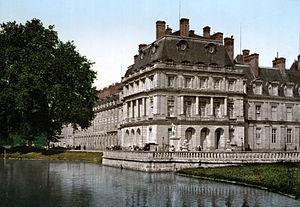
Le château de Fontainebleau est un château royal de styles principalement Renaissance et classique, près du centre-ville de Fontainebleau, à une soixantaine de kilomètres au sud-est de Paris, en France. Les premières traces d'un château à Fontainebleau remontent au XIIᵉ siècle. Les derniers travaux sont effectués au XIXᵉ siècle.
La Bibliothèque nationale de France, héritière lointaine de la librairie de Charles V, a connu une histoire riche et parfois mouvementée. Appelée librairie puis bibliothèque du roi sous l'Ancien Régime, elle devient bibliothèque de la Nation en 1790, avant d'être qualifiée, au fil des changements de régime, bibliothèque impériale puis royale puis nationale en 1849, à nouveau impériale et définitivement nationale en 1871. Son histoire, marquée par les évolutions techniques aussi bien que par les décisions politiques et les circonstances extérieures, peut se diviser en trois grandes périodes, dont la dernière, nettement plus courte, se traduit par de très importants changements.